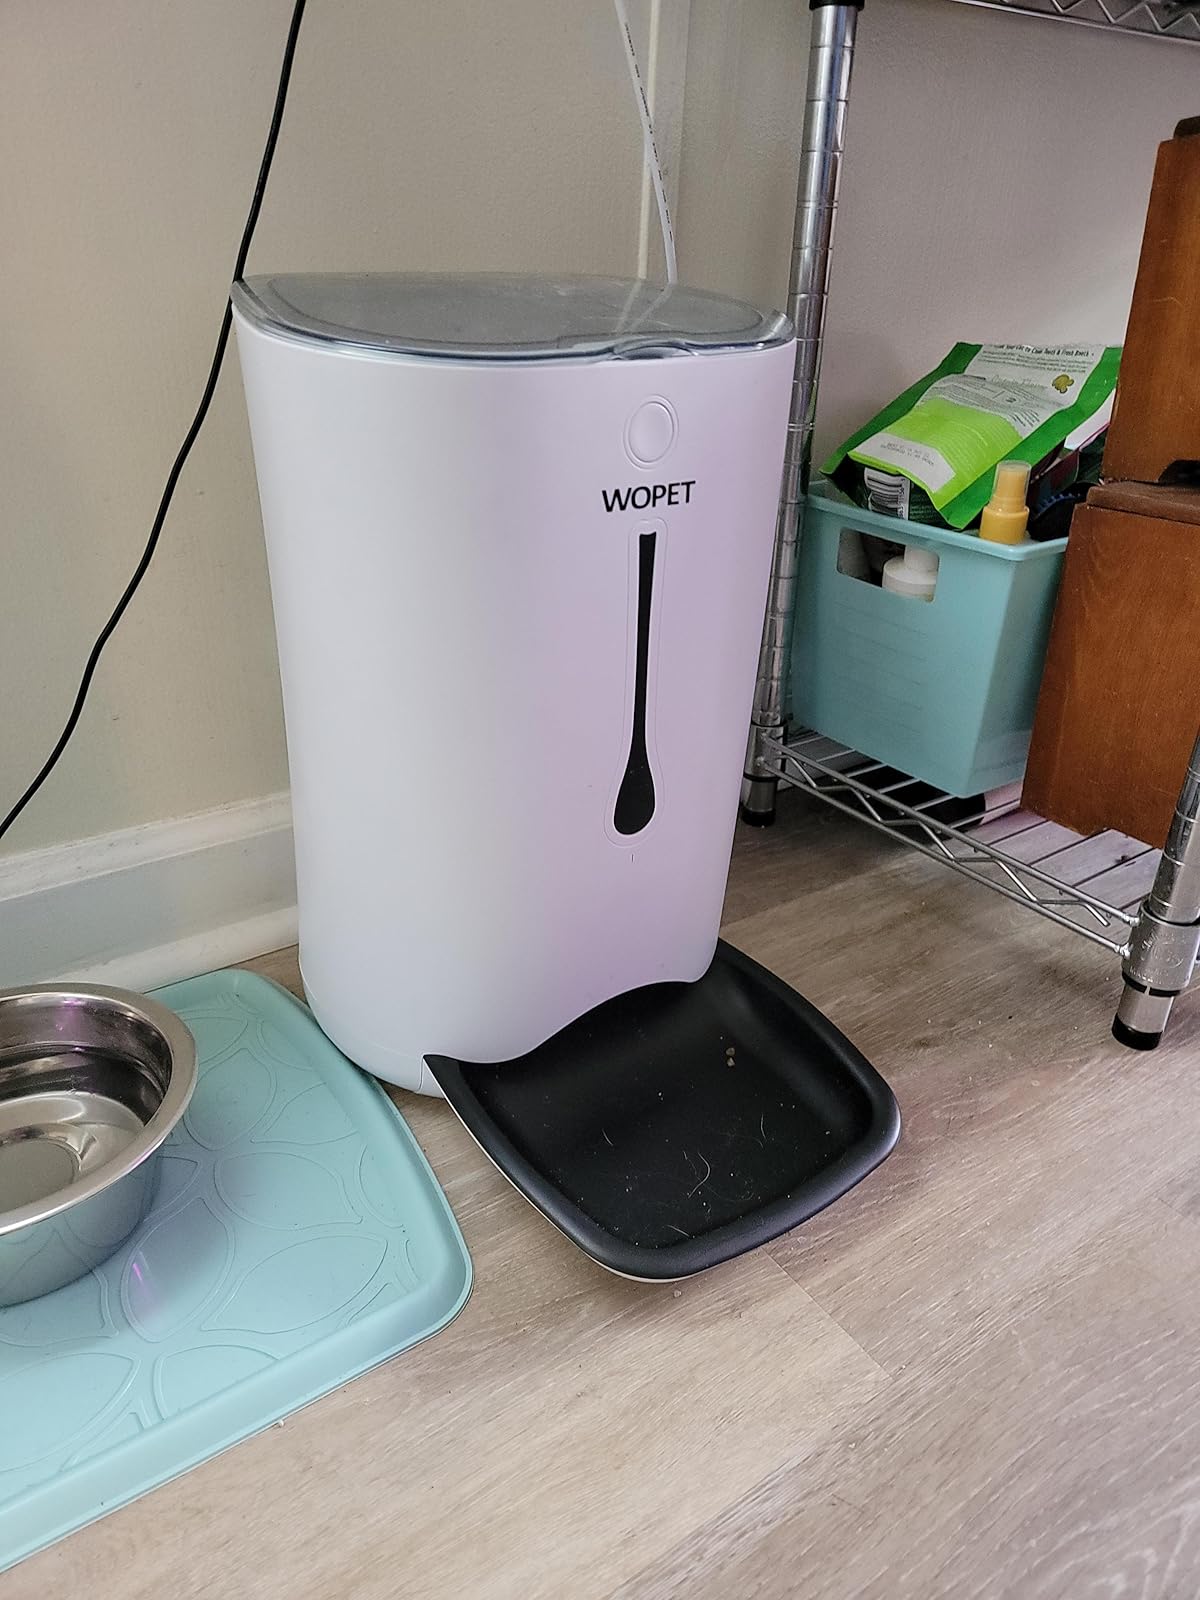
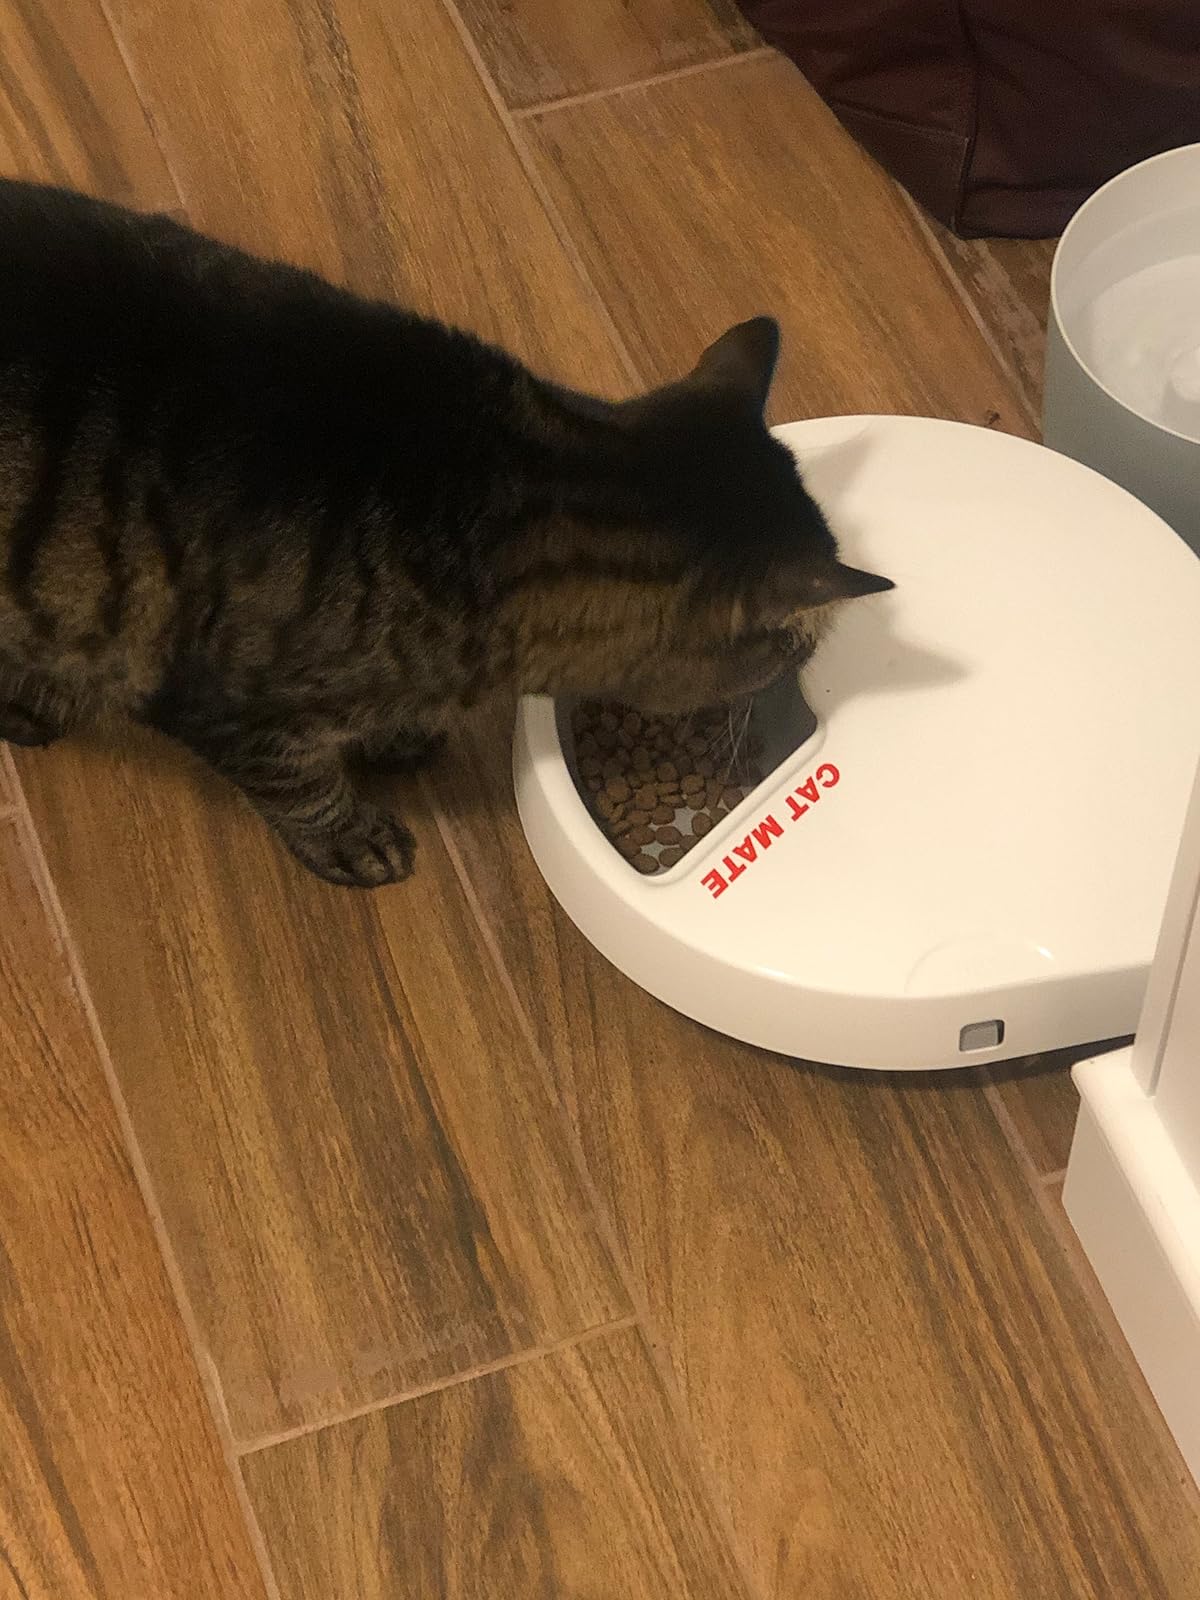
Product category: items_feeder
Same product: no